Molly Pike

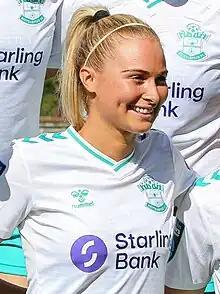

Molly Pike (born 22 January 2001) is an English professional footballer who plays as a midfielder for Women's Super League 2 club Newcastle United. Pike spent her youth years at Chelsea and has captained the England U19 team.